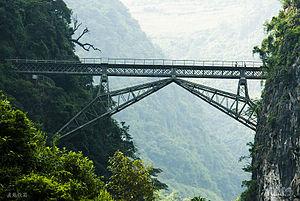
La Société de construction des Batignolles est une ancienne entreprise française de construction ferroviaire et de travaux publics au niveau national et international. Elle fut une des grandes entreprises françaises de travaux publics qui s'imposèrent au premier rang mondial entre la fin du XIXᵉ siècle et le XXᵉ siècle.
Le viaduc de Faux-Namti, aussi connu sous les noms de pont à arbalètriersou Inverted V Bridge, ou Pont Renzi, Wujiazhai tielu qiao en chinois, est un pont ferroviaire à travée unique, situé dans le canton de Wantang du Xian de Pingbian, sur la rivière Sicha, un affluent du fleuve Nanxi, dans la province chinoise du Yunnan. Depuis 2006, le pont est inscrit au Sites historiques et culturels majeurs protégés au niveau national en Chine.
Cette liste de ponts de Chine a pour vocation de présenter une liste de ponts remarquables de Chine, tant par leurs caractéristiques dimensionnelles, que par leur intérêt architectural ou historique et incluant toutes les subdivisions telles que le Tibet et Hong Kong.